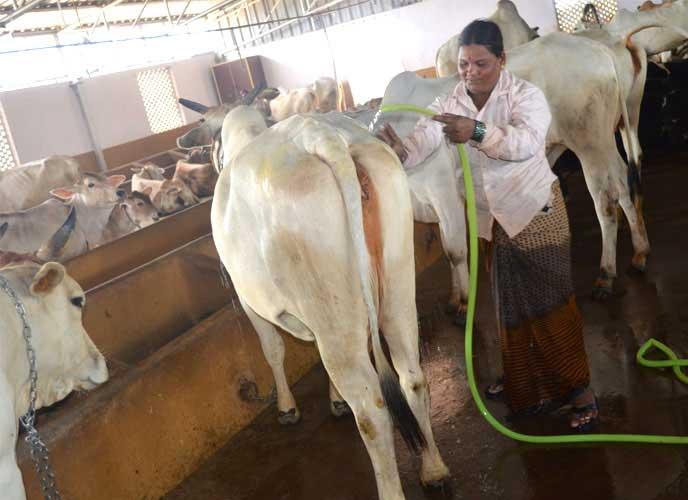
Katika kuwalea mifugo ni vizuri tuwaoshe na dawa dhidi ya kupe na magonjwa mengine yanayoweza kuwadhuru. Ni vizuri pia kuwapa lishe bora na kuwatuza vizuri.